Tantramar Marshes

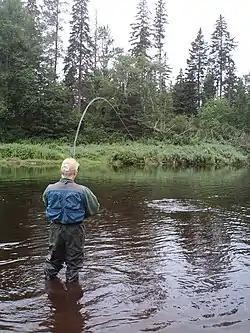

As with most wildlife protection areas, climate change poses a serious threat to the ecology of the Tantramar marsh. Climate change introduces rising temperatures, increases in storm frequency and severity, and rising sea levels which will result in the flooding of low lying land and coastal areas. The rise in temperature is creating new environments in which invasive species and diseases can survive while native species struggle to adapt. Storms bring in unusual levels of precipitation and strong winds which can damage the fragile ecosystems of the marsh and the dykes in New Brunswick which help prevent flooding from the Gulf of Maine. Rising sea levels increase the threat of flooding too much for the marshes to be able to regulate. If Tintamarre National Wildlife Area were to flood with enough sea-water it would cause large scale die-offs and damage for the freshwater species that inhabit the freshwater wetlands. Water from flooding via dyke failure or from increased and more intense storms due to climate change will also lead to accelerated Erosion, draining the wetland of many important nutrients.